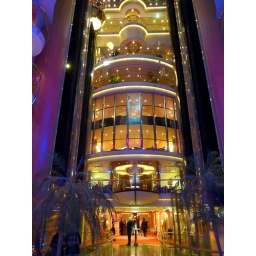
End of Royal Promenade Deck 5, bottom glass window is the Library, above that the Computer Room